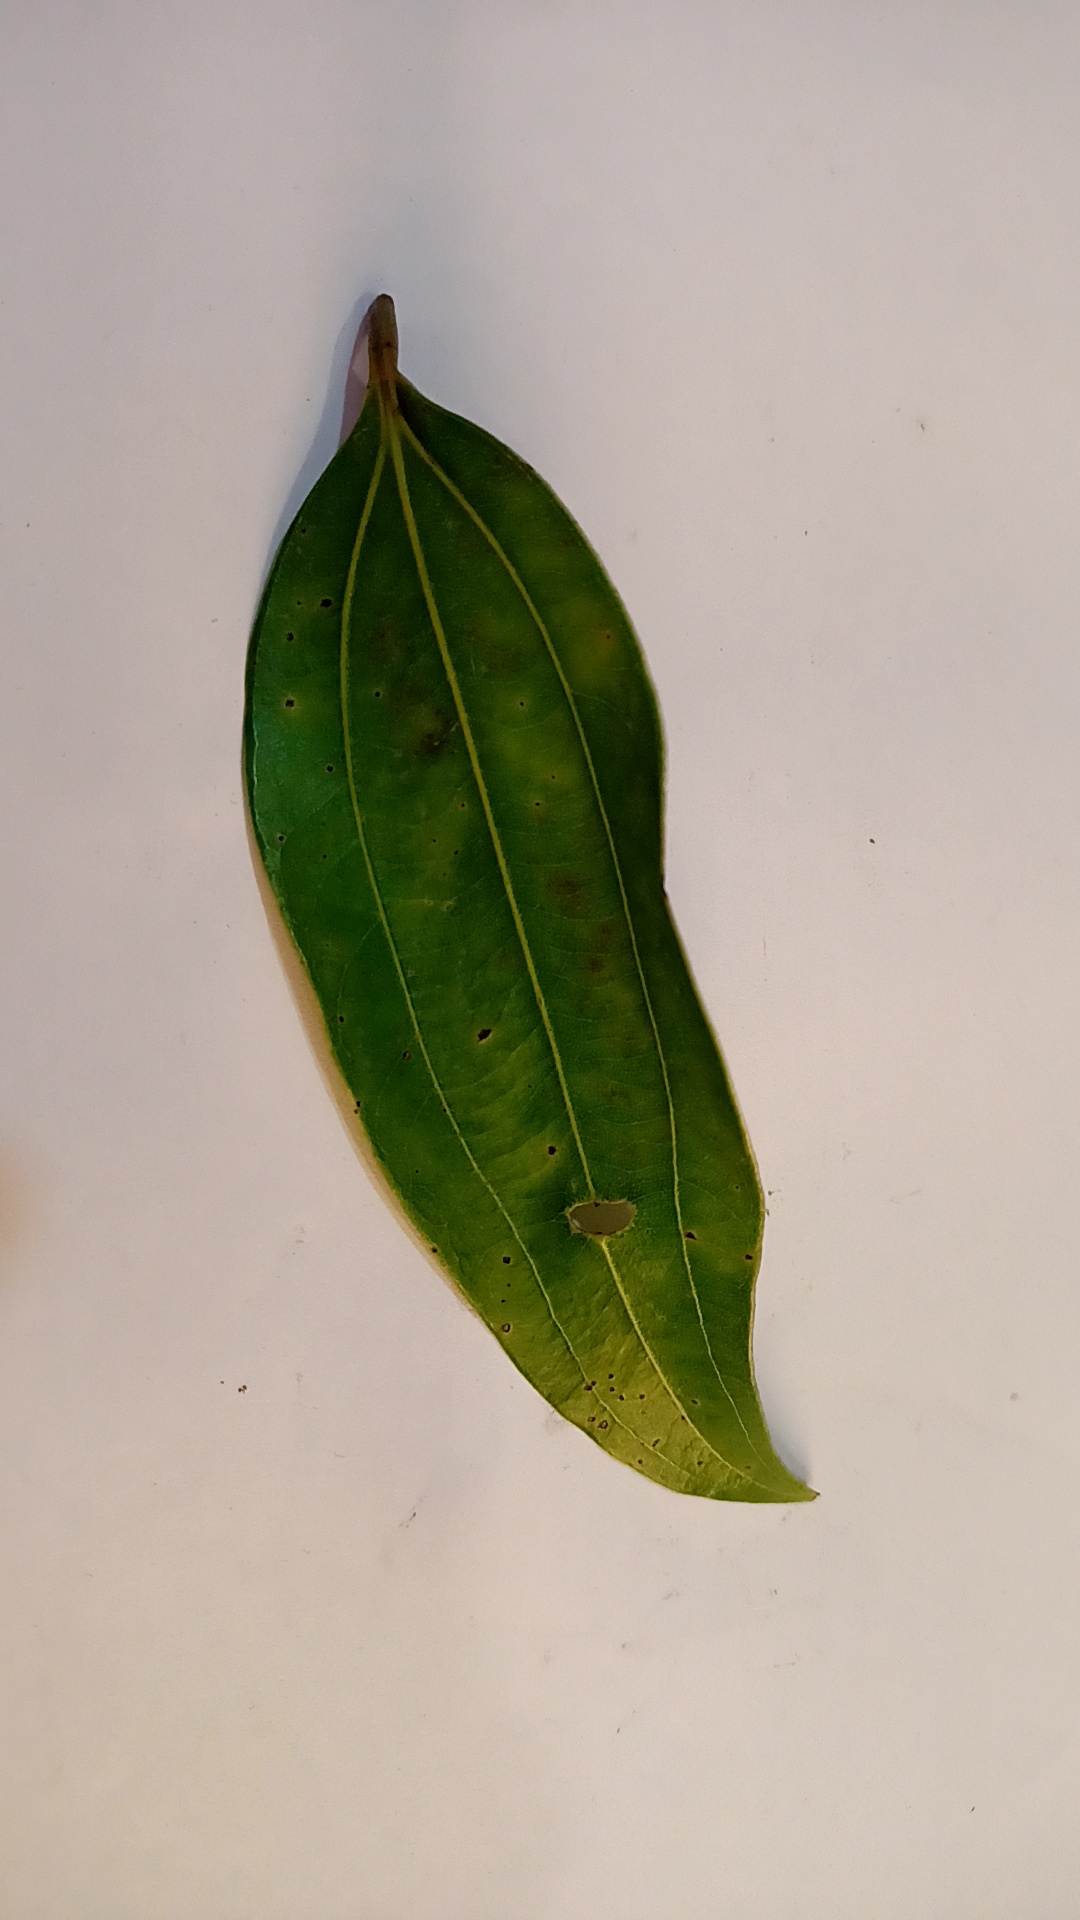
Label: Disease